Staffordshire Yeomanry, Royal Armoured Corps

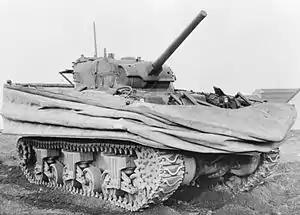
DD Sherman tank with its flotation screen lowered.

Following the heavy casualties so far in the Normandy campaign, 27th Armoured Bde was broken up on 30 July to reinforce other formations. The Staffordshire Yeomanry, however, was sent back to the UK, finally to train on DD tanks. Lieutenant-Col Eadie, having been awarded a Bar to his DSO for his leadership on D-Day, left to become chief instructor at Royal Military College, Sandhurst, and the command was taken over by Lt-Col Mike Farquhar.